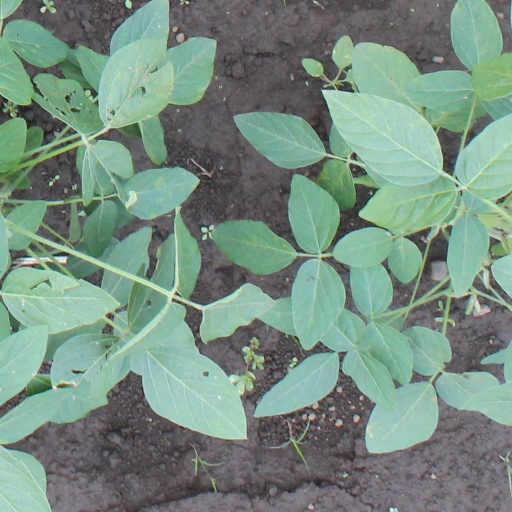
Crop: soybean